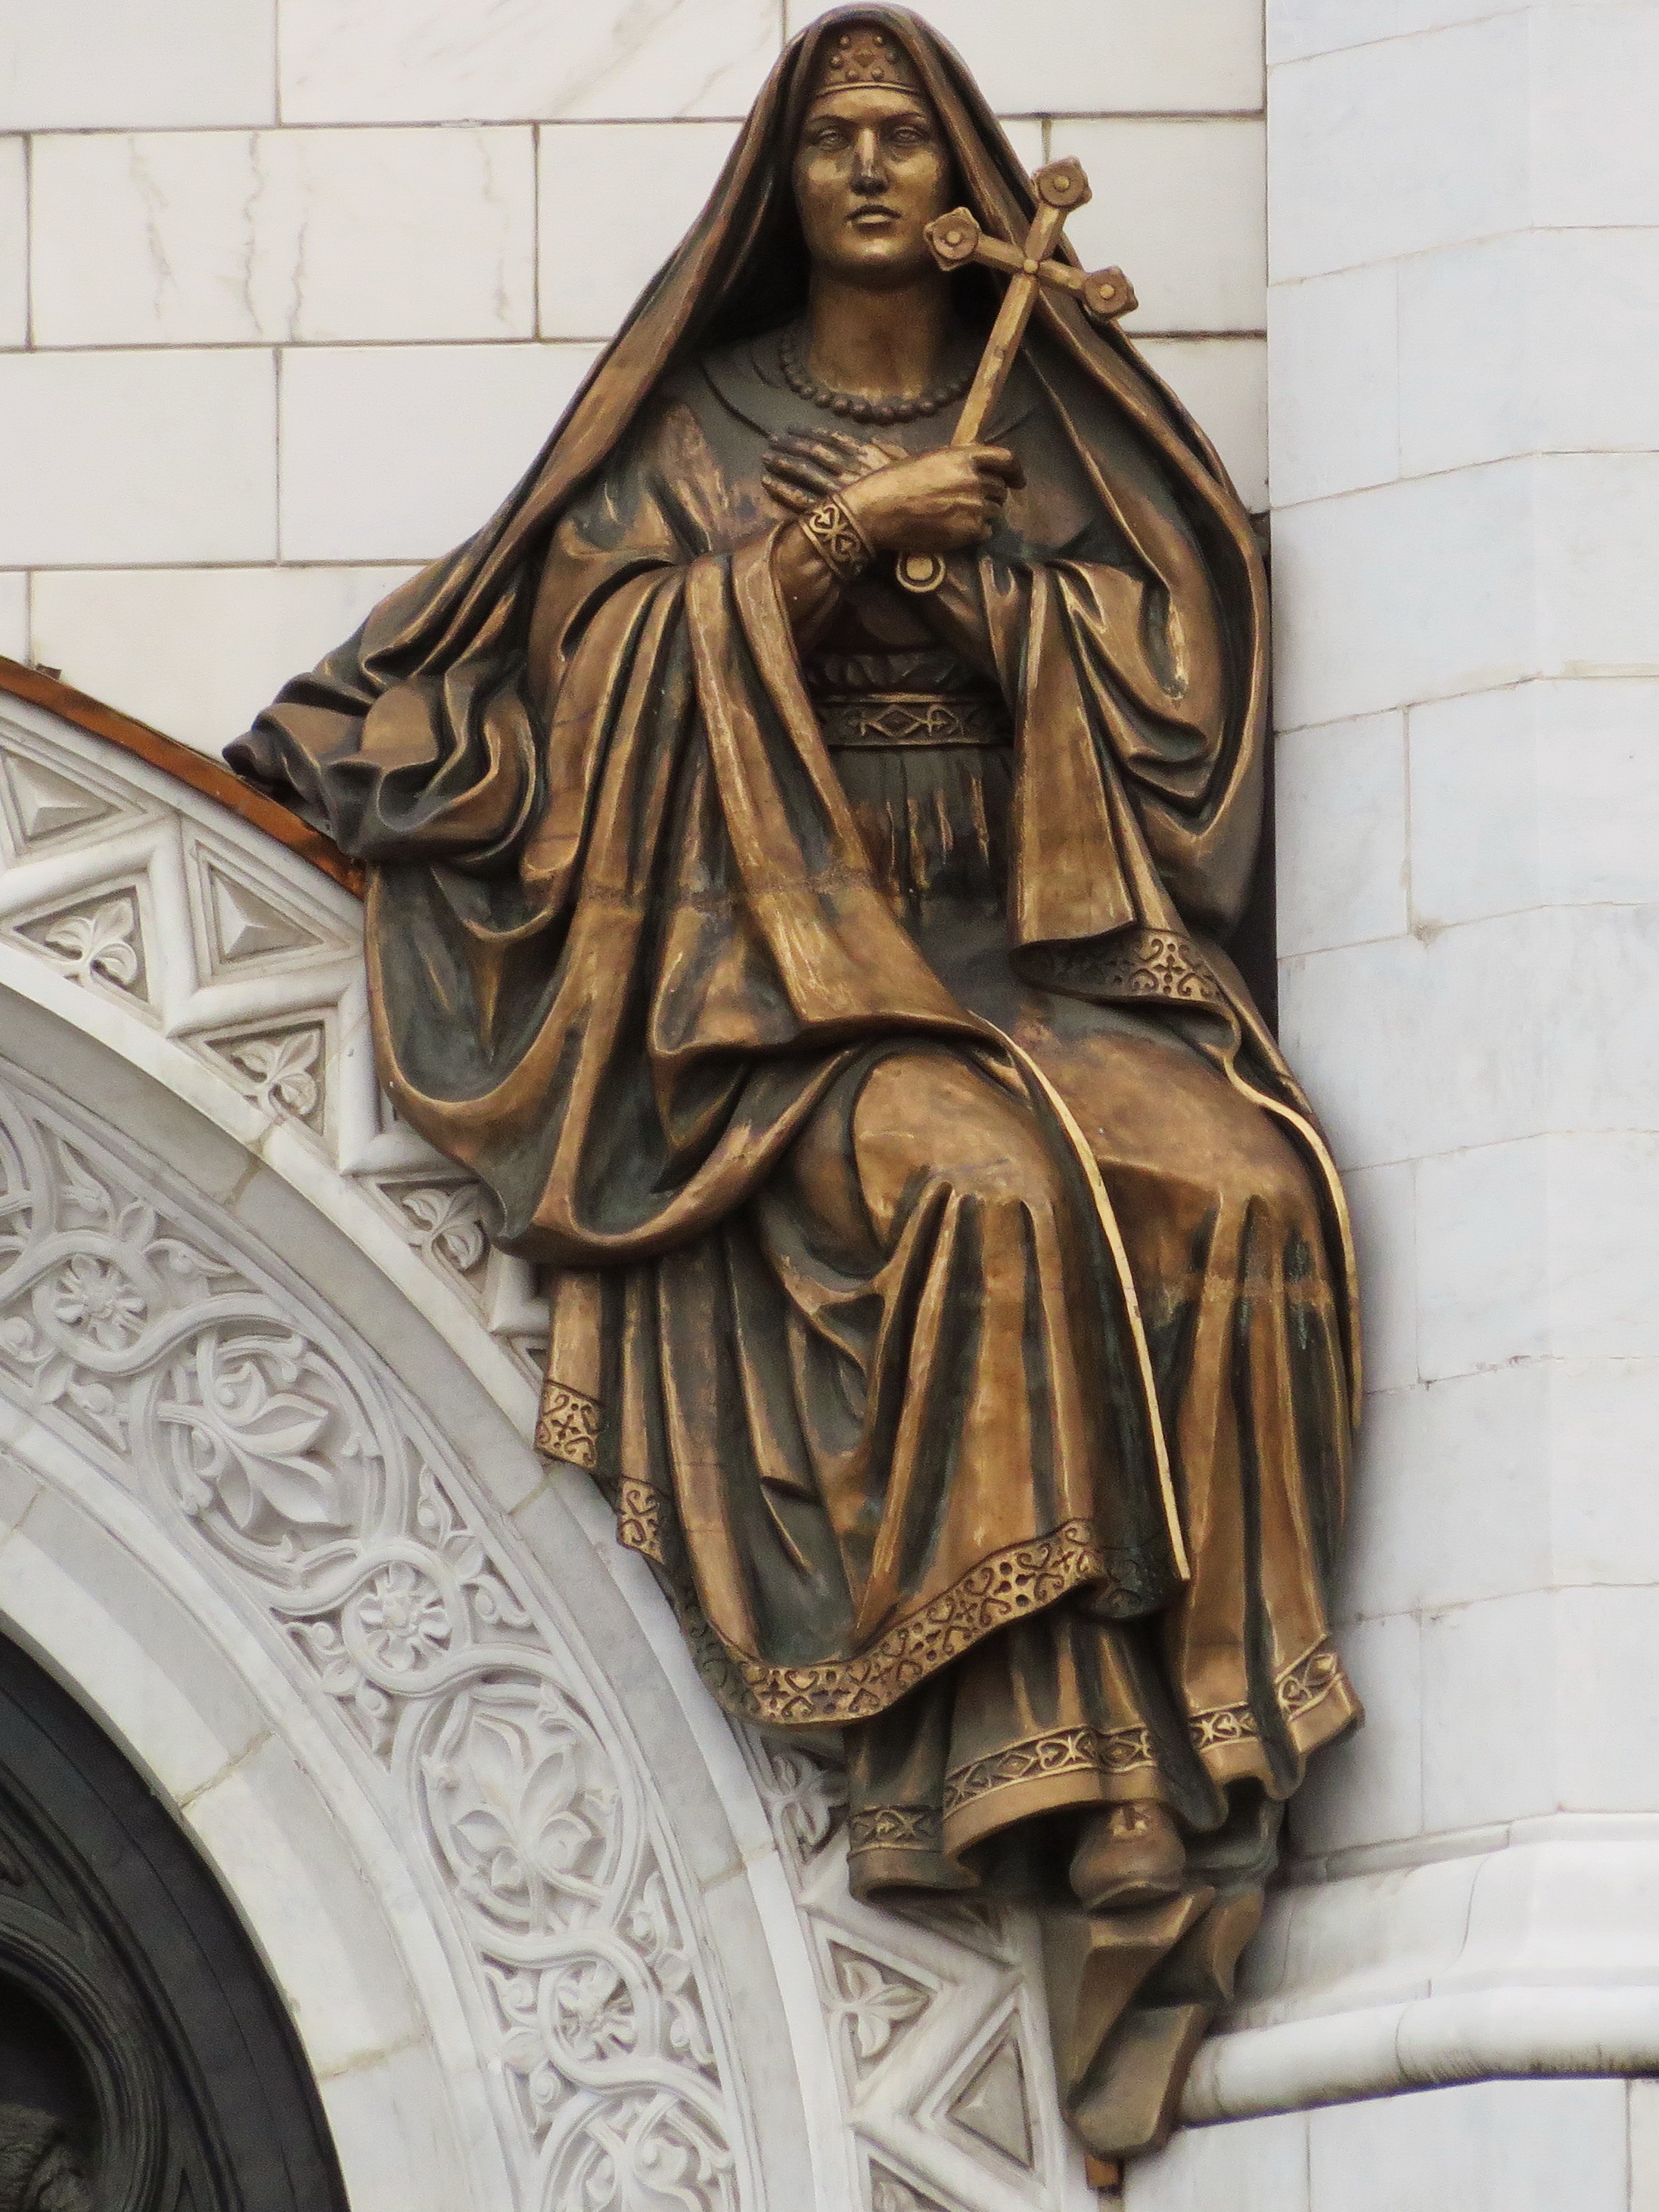
architecture, monument, statue, decoration, religion, facade, church, cathedral, sculpture, art, temple, bronze, moscow, orthodox, carving, russia, relief, ornaments, stone carving, ancient history, st sauveur, holy savior cathedral